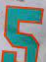
Number: 5